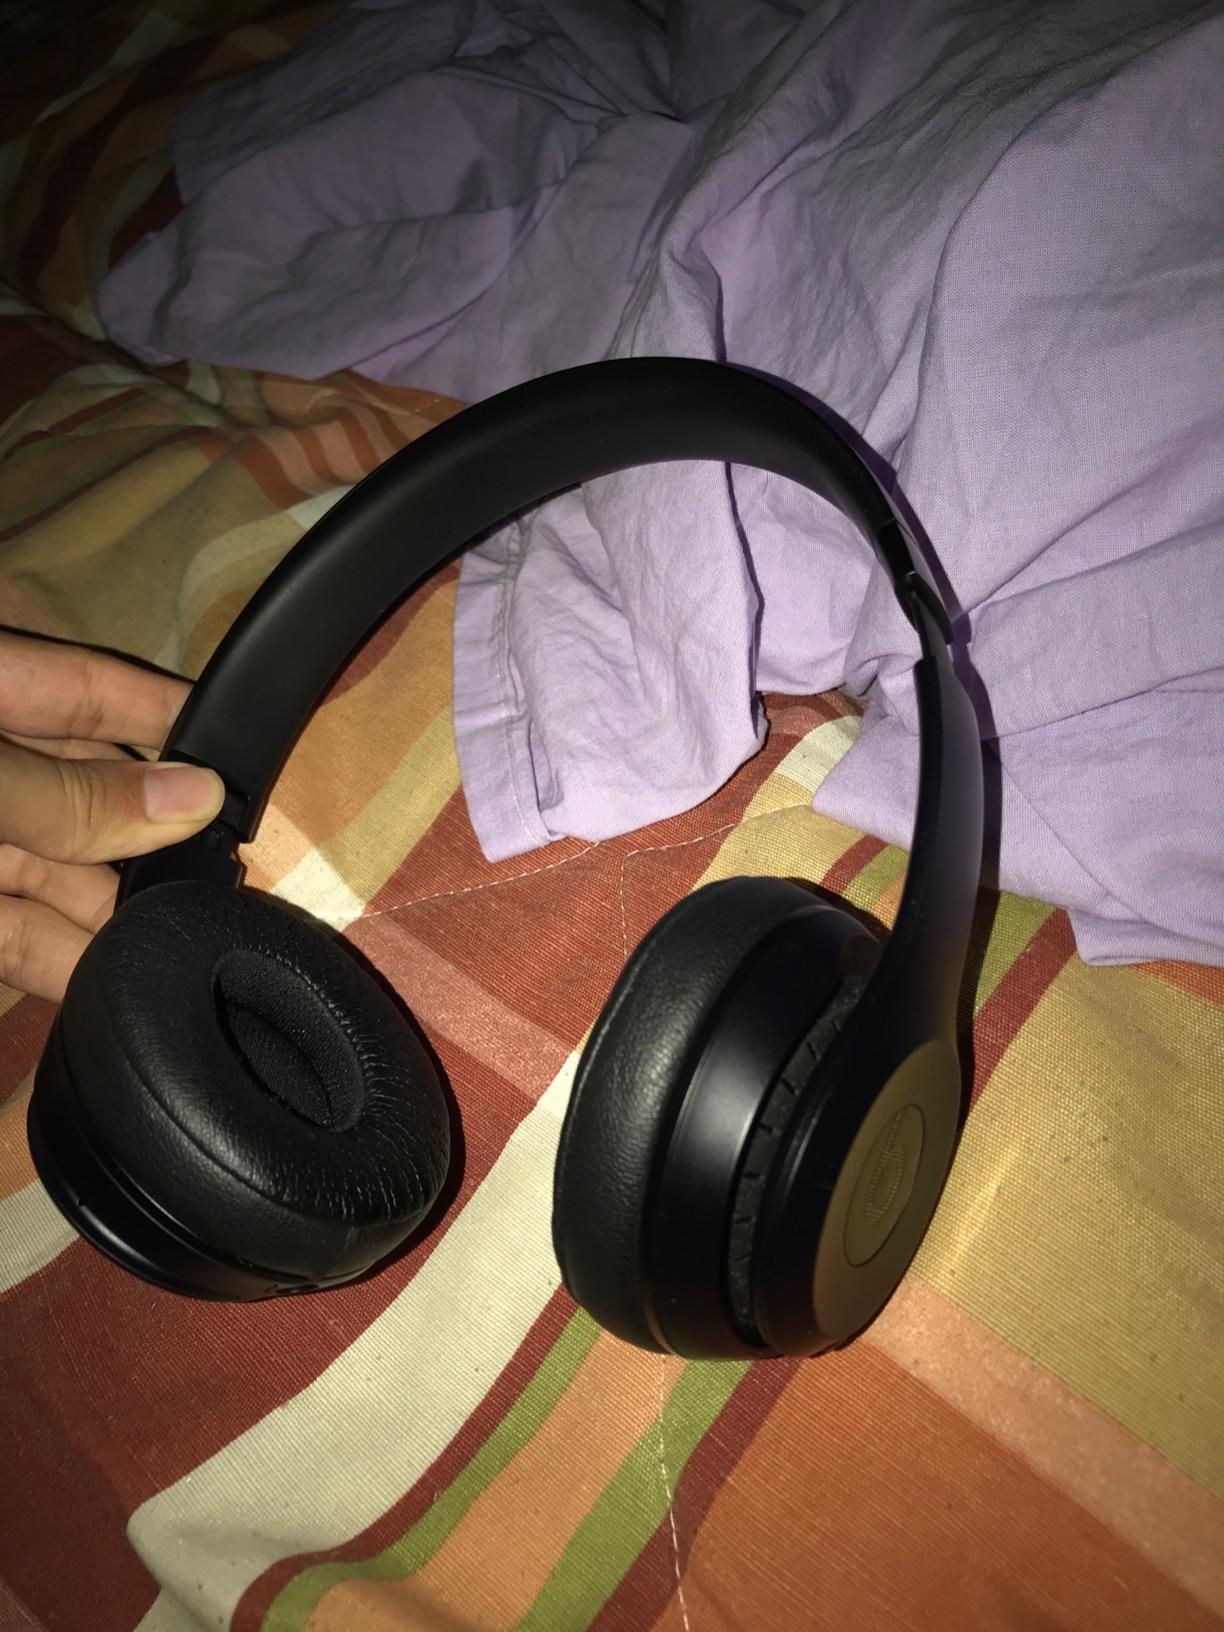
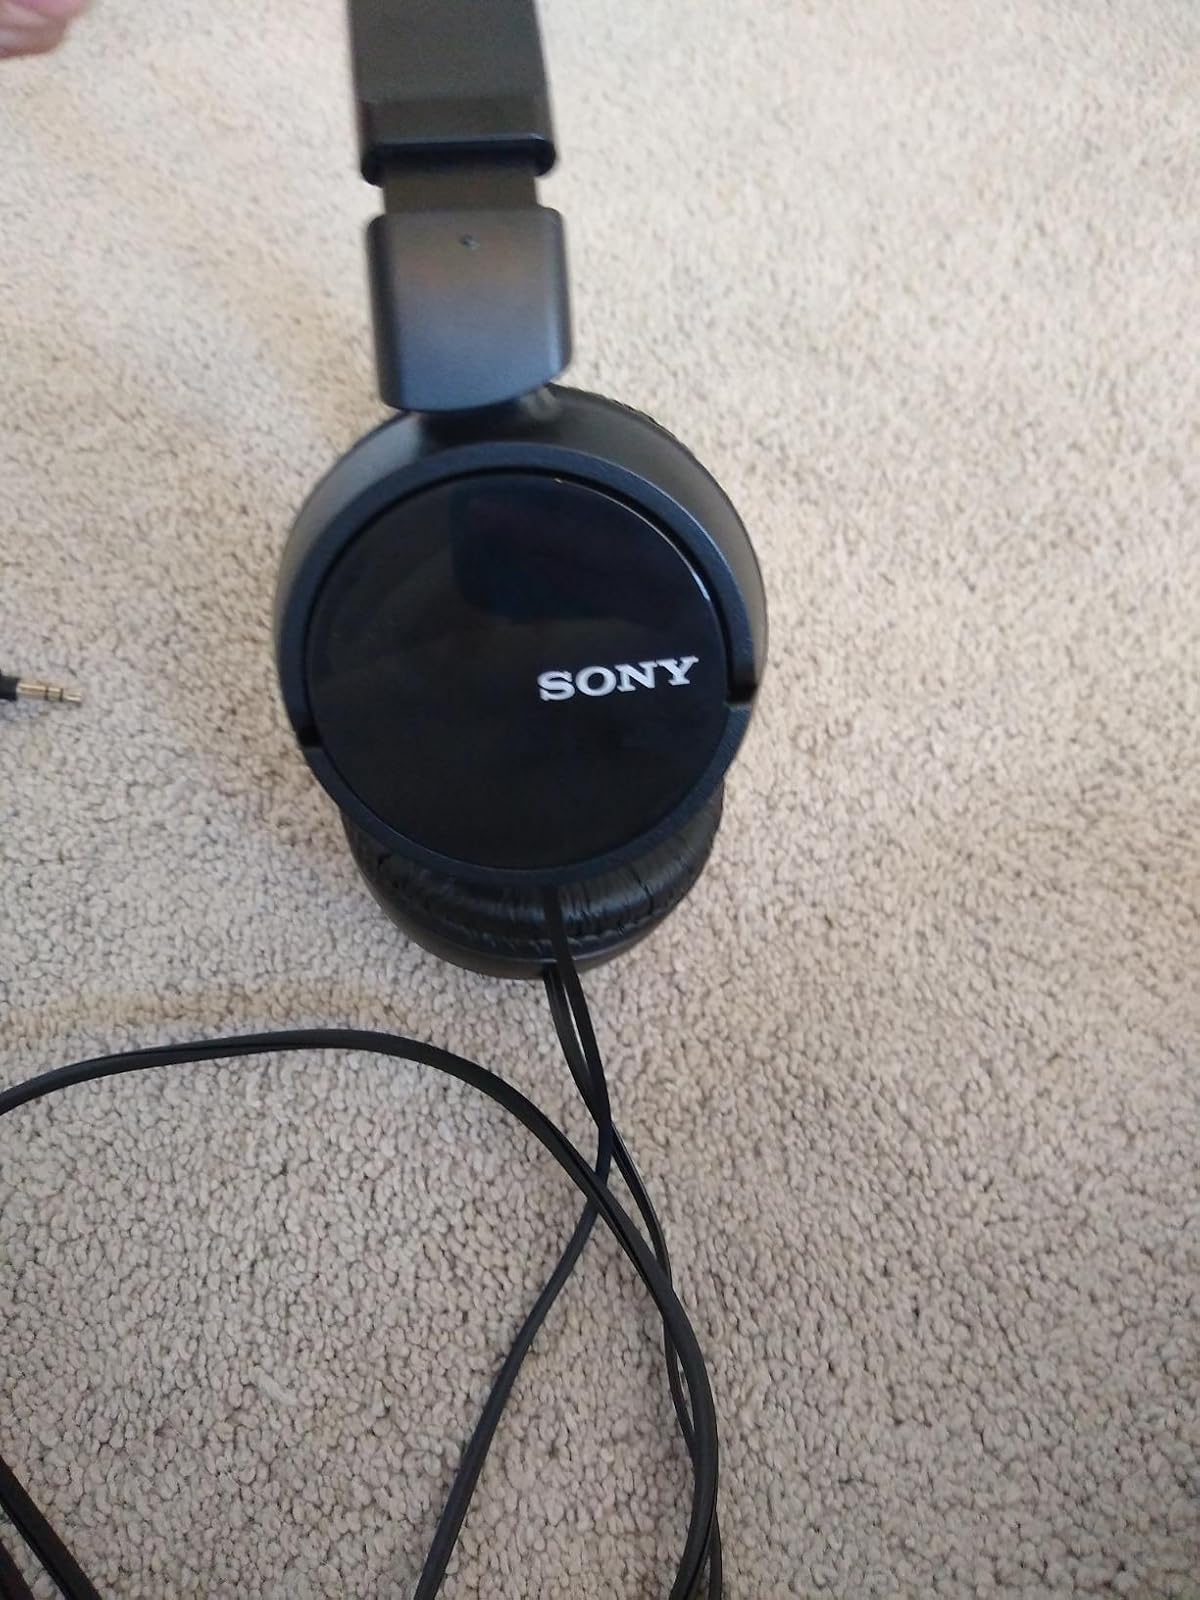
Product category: headphones
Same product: no